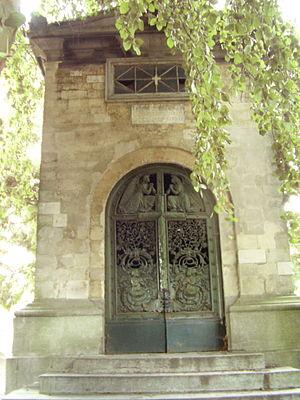
Le cimetière de l’ancienne commune de Laeken à Bruxelles, est le plus ancien des cimetières bruxellois encore en fonction. Il est aussi le plus connu internationalement pour la richesse du patrimoine funéraire qu’il contient.